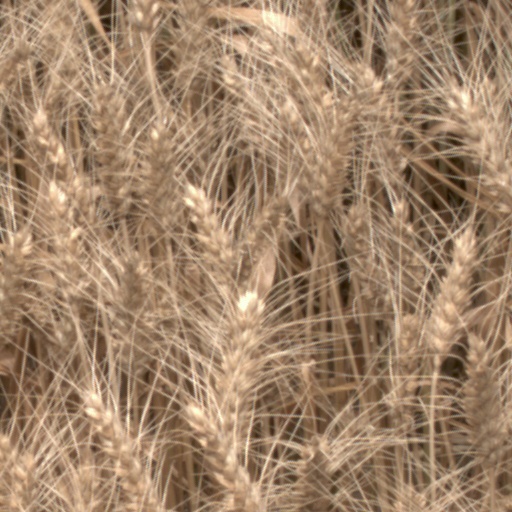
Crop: wheat